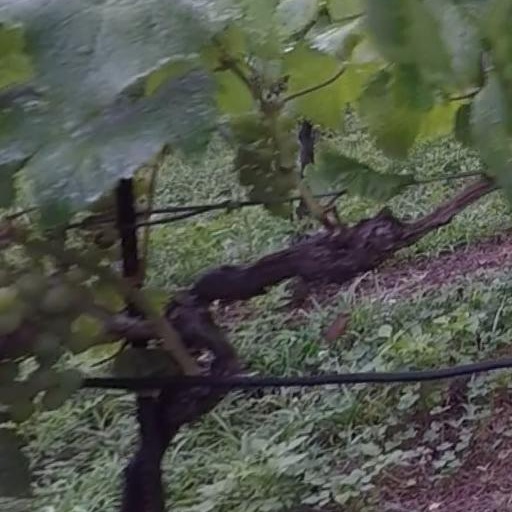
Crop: grape